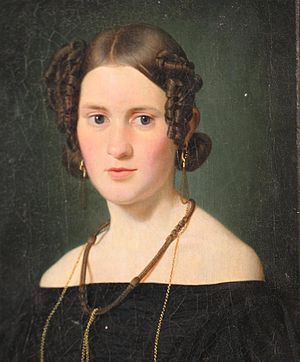
Dorothea Hassager
Dorothea Hansine Hassager, født Hørning var en dansk legatstifter, filantrop og grundlægger af Hassagers Kollegium